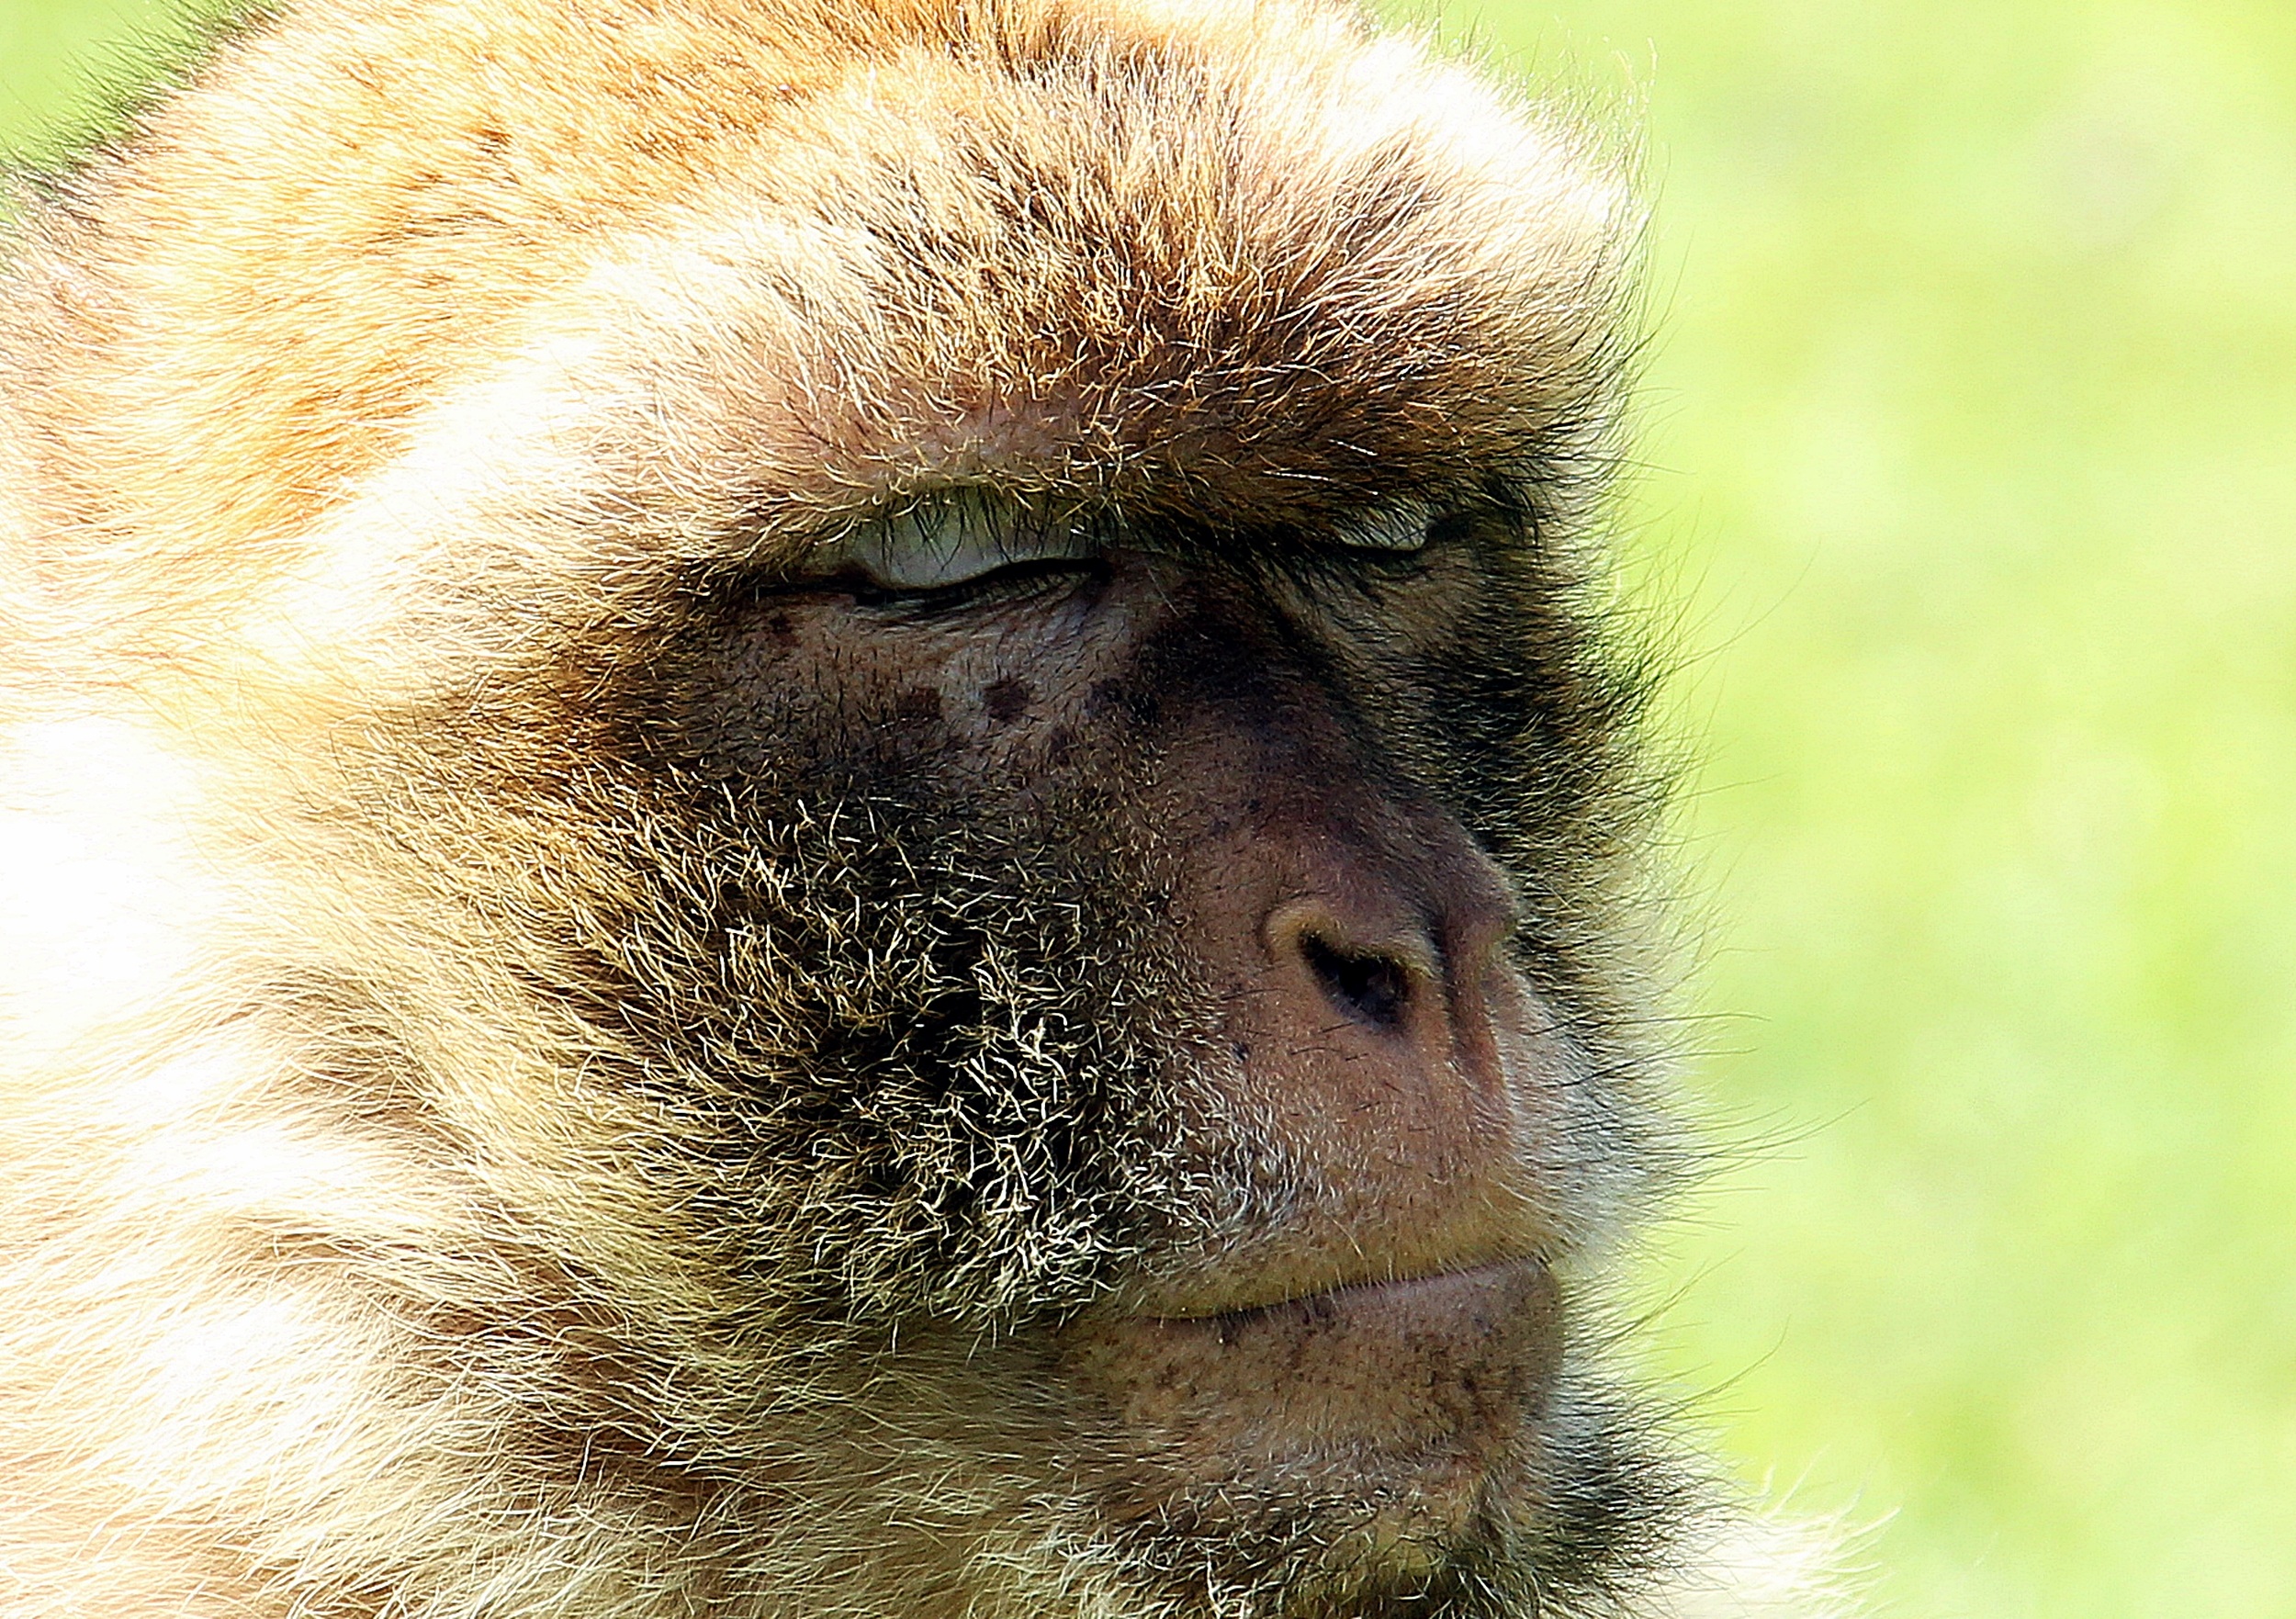
nature, animal, wildlife, thinking, portrait, brown, mammal, thoughtful, close, monkey, fauna, primate, close up, wild animal, nose, sleep, snout, baboon, head, vertebrate, creature, exotic, dreamy, dreams, enjoy, animal world, wildlife photography, macaque, young animal, old world monkey, animal recording, barbary ape, enjoy the sun, sleeping monkey, enjoy weather, sleeping mountain monkey, japanese macaque